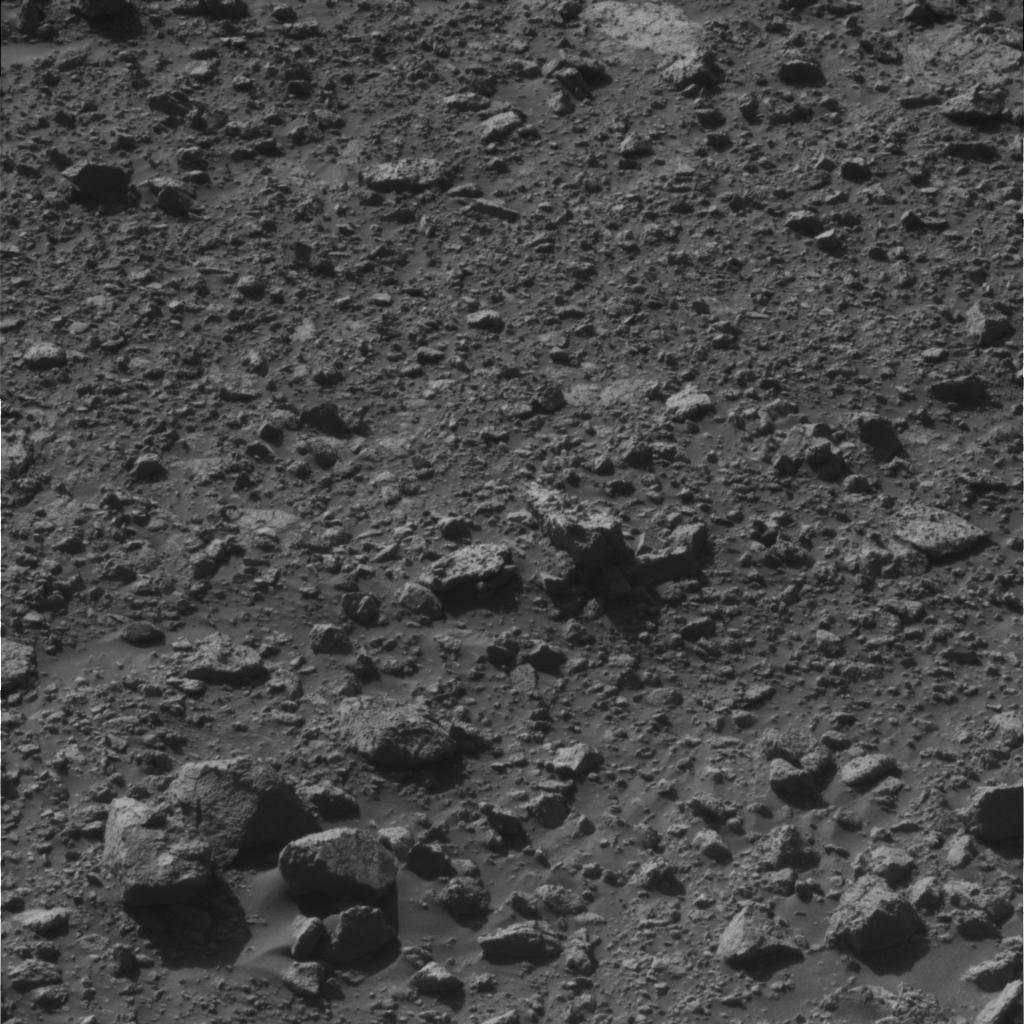
Surface features visible: Rock Outcrops, Float Rocks, Clasts, Soil, Nearby Surface